Baabda District

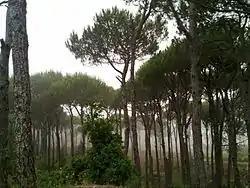
R'as Al-matn pine forest, Baabda District

Baabda District is the source of amber sites dating from 120 million years ago that have uncovered among the oldest lizards including the Baabdasaurus, and also many insects.